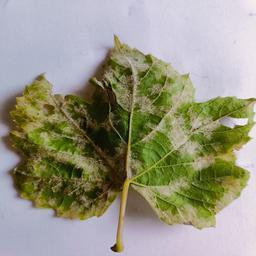
Label: Downy Mildew